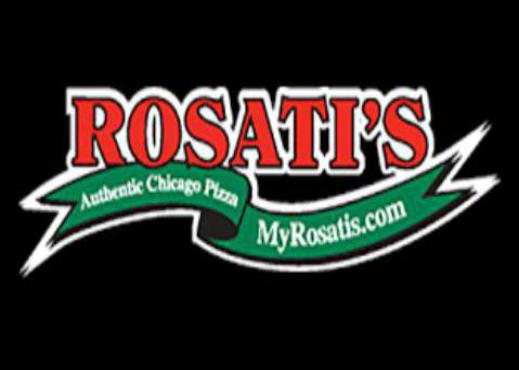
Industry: Food